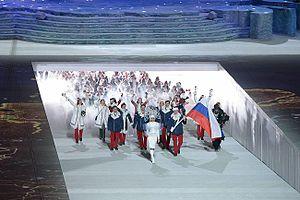
La cérémonie d'ouverture des Jeux olympiques d'hiver de 2014 est la cérémonie d'ouverture qui s'est déroulée le 7 février 2014 au stade olympique Ficht à 20 h 14 locales et par laquelle sont lancés les Jeux olympiques d'hiver de 2014 à Sotchi, en Russie.
La Russie participe aux Jeux olympiques d'hiver de 2014 à Sotchi en Russie du 7 au 23 février 2014. Il s'agit de sa sixième participation à des Jeux d'hiver. C'est la seconde fois que la Russie organise les Jeux olympiques, après ceux d'été en 1980 à Moscou dans ce qui était encore l'URSS. La délégation russe est emmené par le porte-drapeau Aleksandr Zoubkov. À la suite des révélations d'un dopage organisé par l'État Russe, 4 des 33 médailles remportées par les athlètes russes ont été retirées.